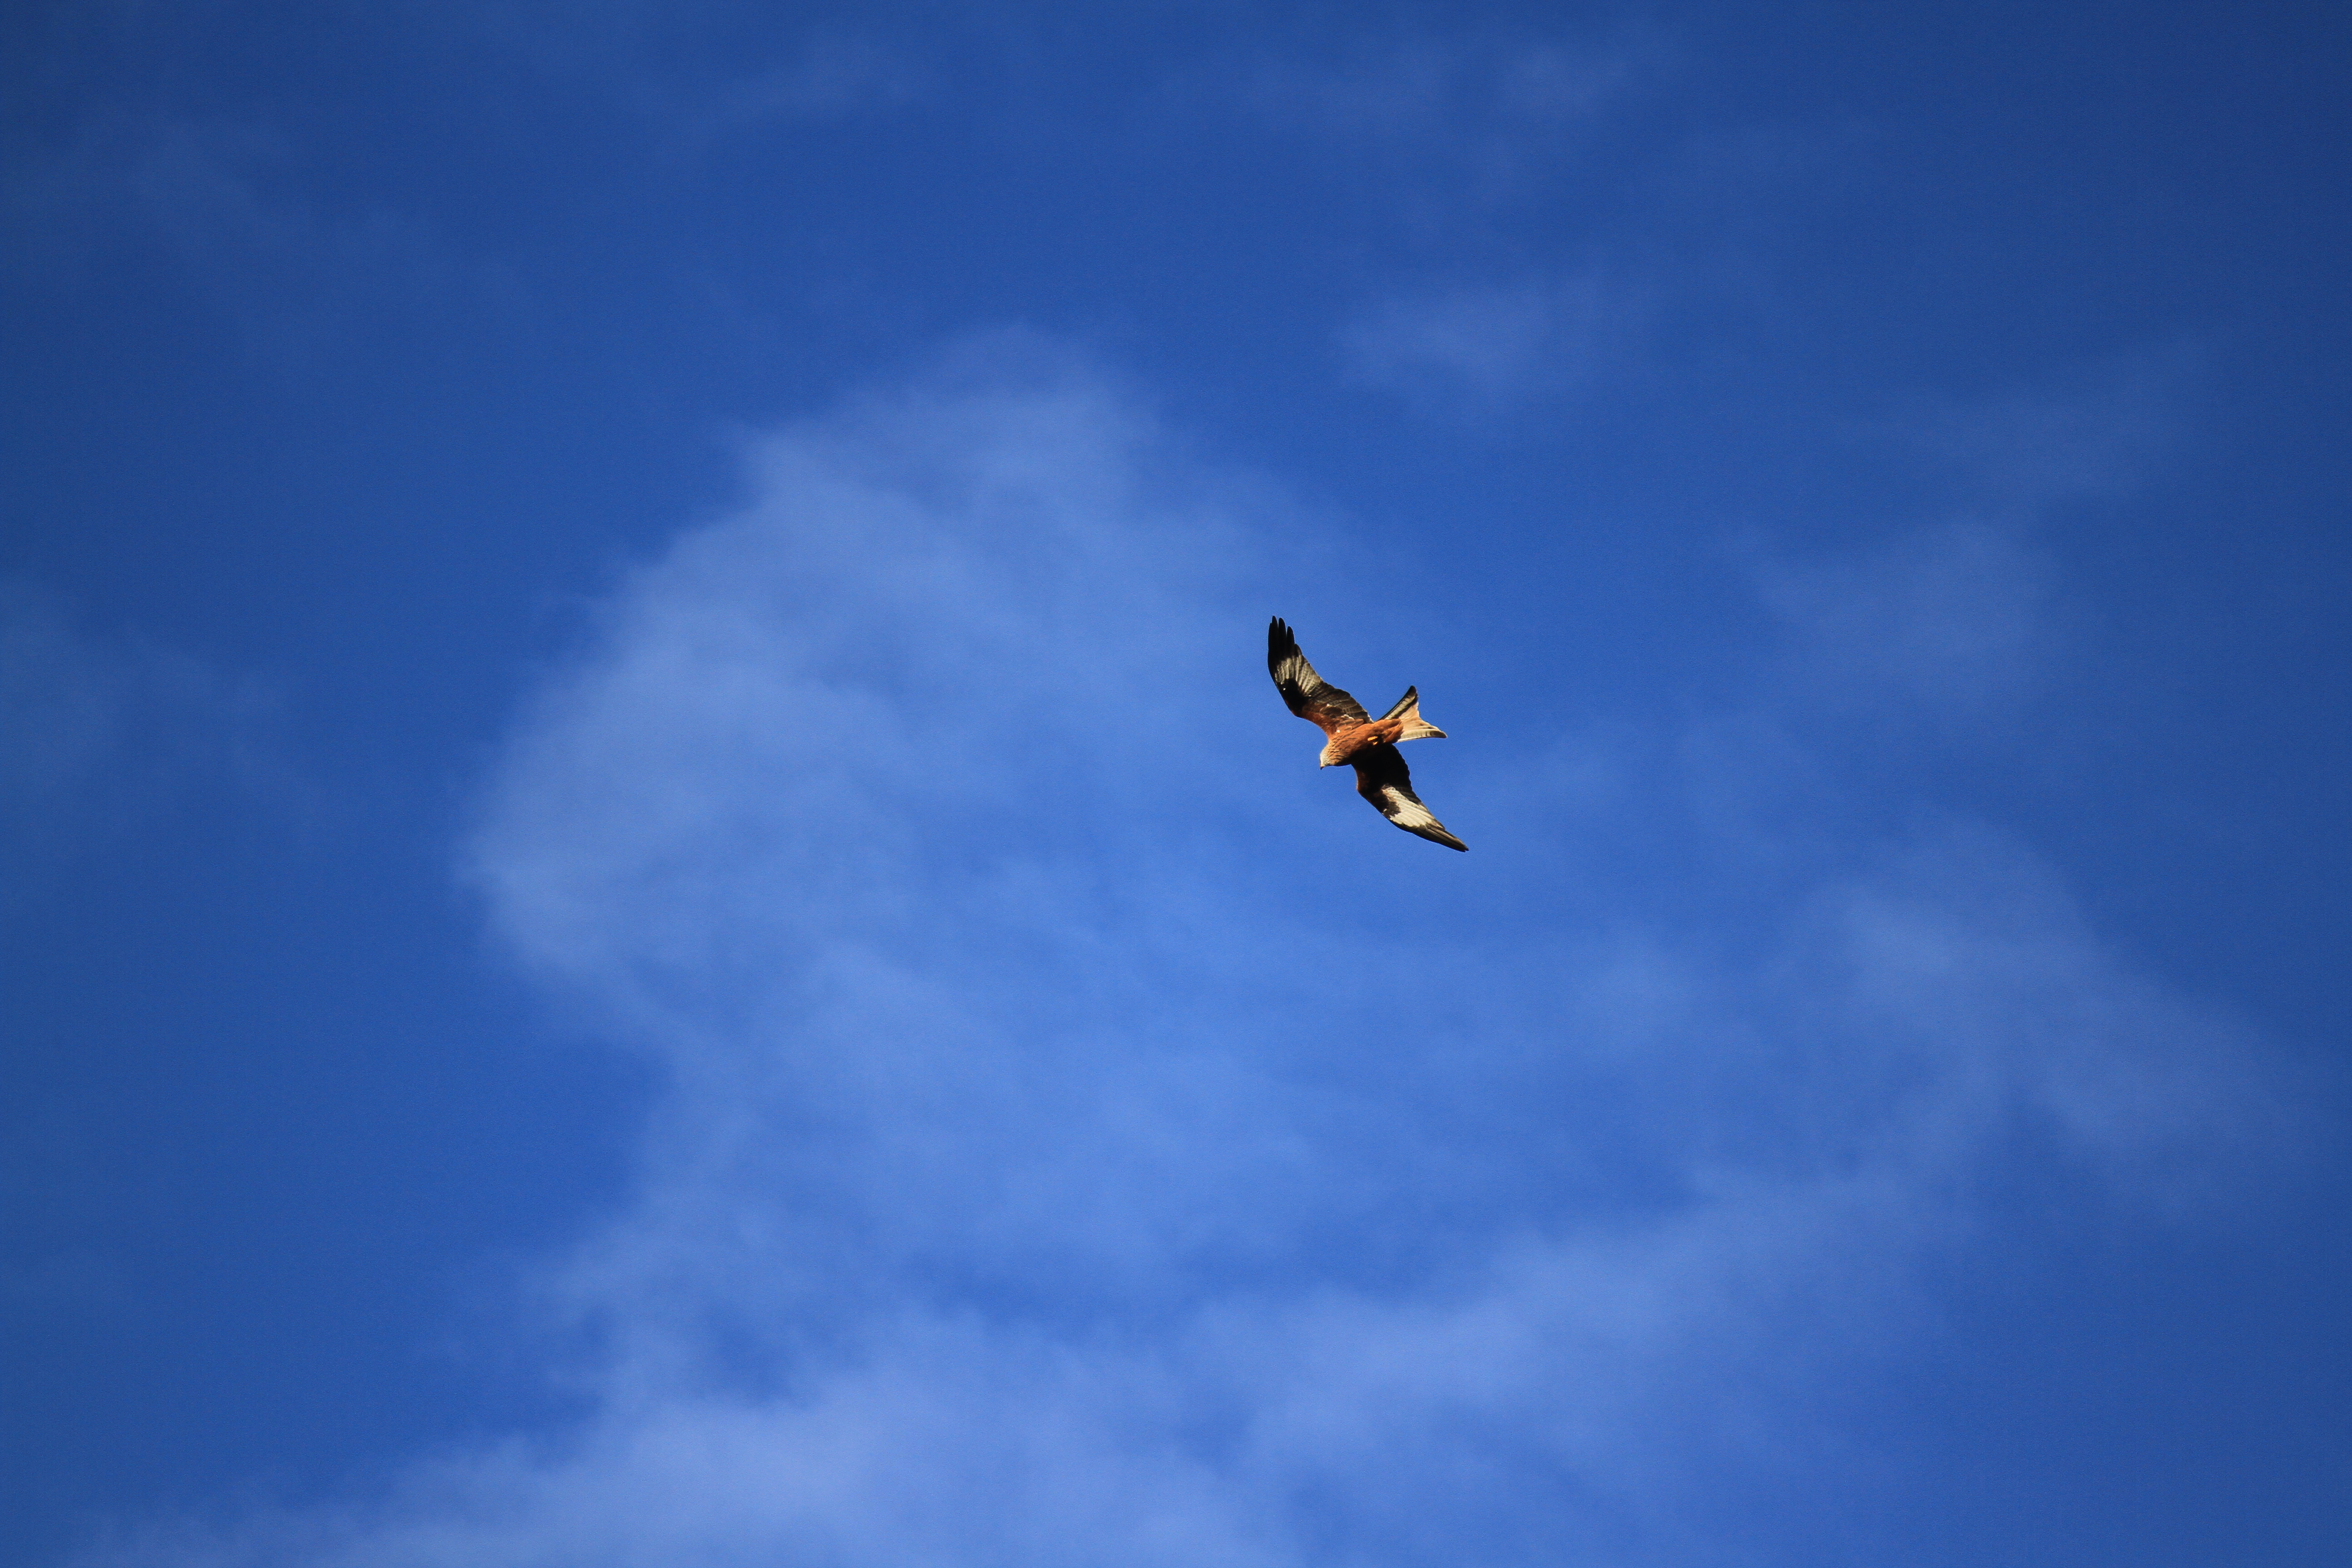
bird, wing, cloud, sky, flight, blue, extreme sport, toy, parachute, uk, peterborough, 7dwalk, parachuting, atmosphere of earth